Solstad Offshore

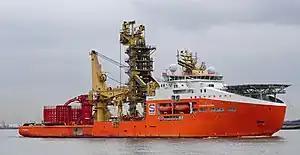
"Normand Maximus", a subsea construction vessel and the largest ship in the Solstad fleet

The company was founded as Solstad Rederi by Johannes Solstad in 1964, in a town called Skudeneshavn, on the island of Karmøy, where it is still headquartered to this day. It started off with ten bulk carriers in the range of to , but entered the offshore supply sector in 1973 with the delivery of four supply ships. By 1982 the entire dry bulk fleet had been sold and Solstad continued as a pure offshore vessel operator, though from 1989 to 1998 it operated five handysize bulk carriers. A fleet renewal program started in 1996 increased the fleet size from 12 to 43 by 2007. The same year it was floated on the Oslo Stock Exchange, though the Solstad family retains a major ownership in the company.